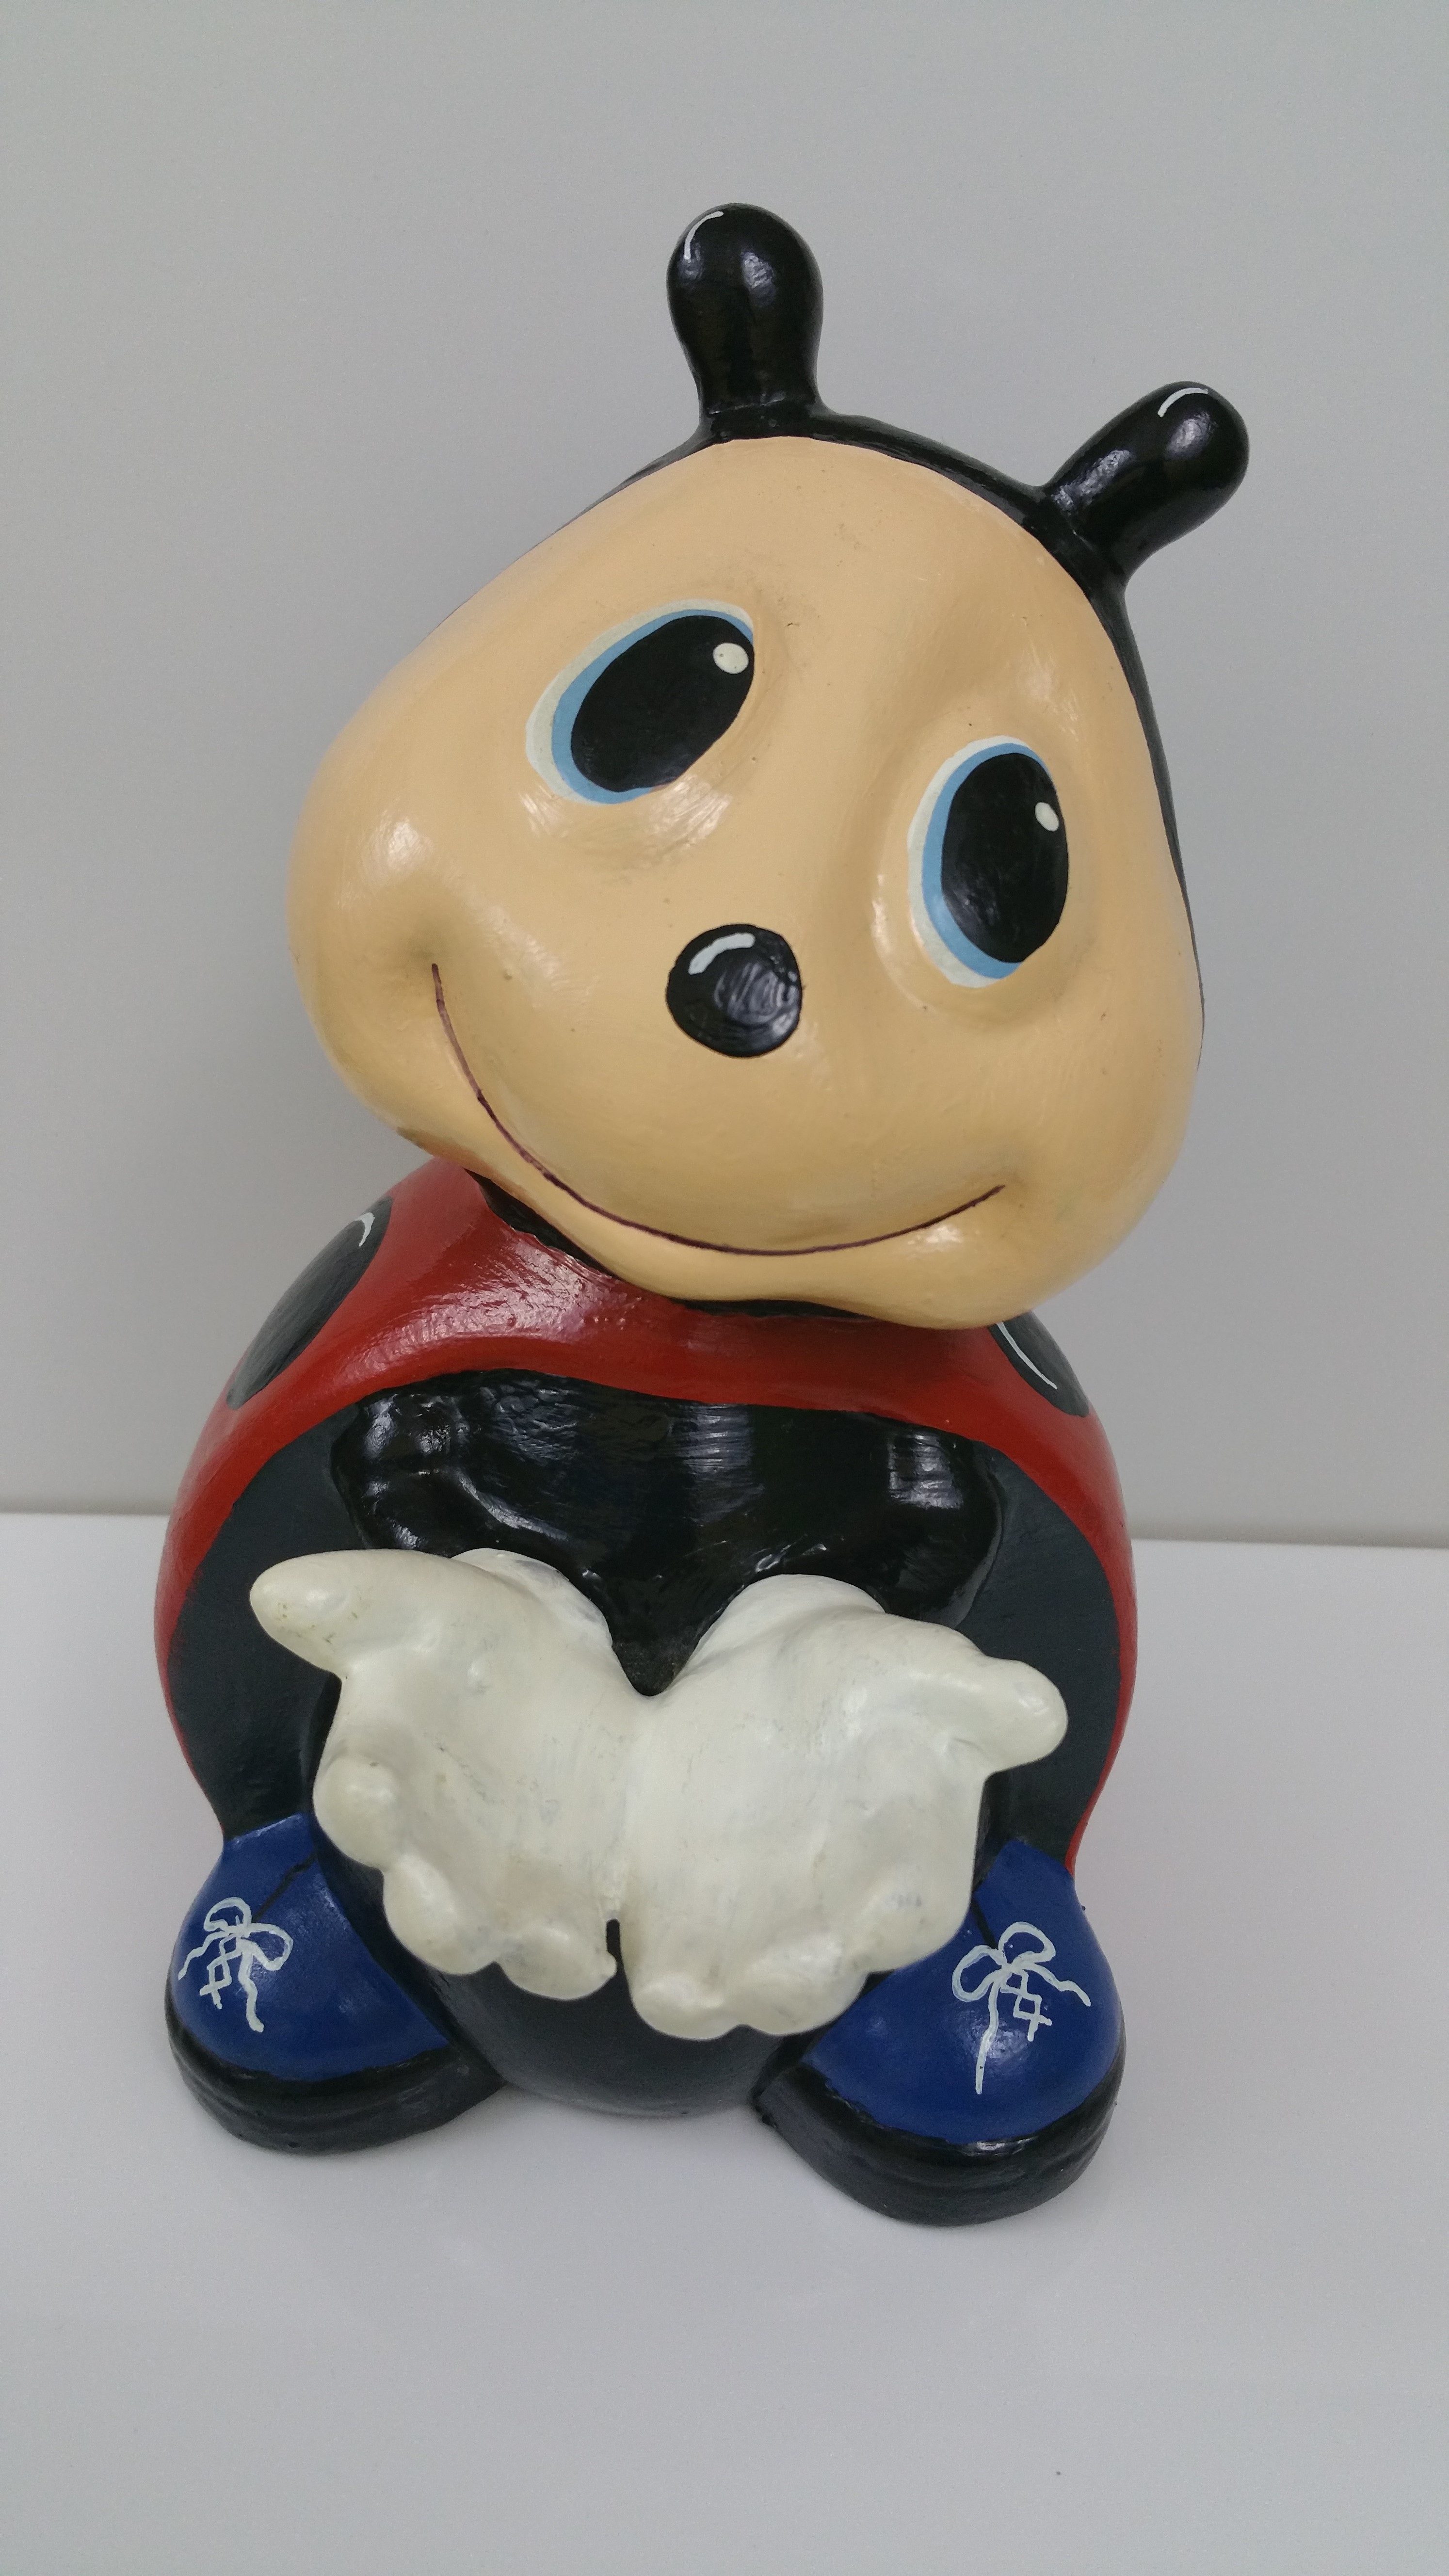
sweet, ceramic, ladybug, blue, toy, material, textile, figurine, funny, stuffed toy, lucky ladybug